Diapontian Islands

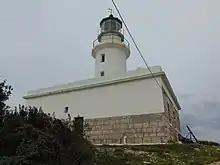
Lighthouse in Othoni

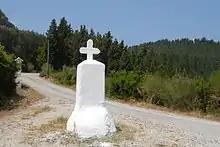
Cross on Kalodiki hill, Stavros, Othoni

Othonoi (Greek: Οθωνοί, Italian: Fanò or Othoni) is the westernmost point of Greece and the largest of the Diapontian Islands. Othoni is divided into two regions which are Ano Panta (Greek: Άνω πάντα) and Kato Panta (Greek: Κάτω πάντα). There are more than 20 settlements. In the 19th century the island was the capital of the Diapontian Islands municipality, which also included Ereikoussa and Mathraki. Othoni is about 47 nautical miles from Santa Maria di Leuca cape, Italy. In Akro Kastri is an active 19th century lighthouse.